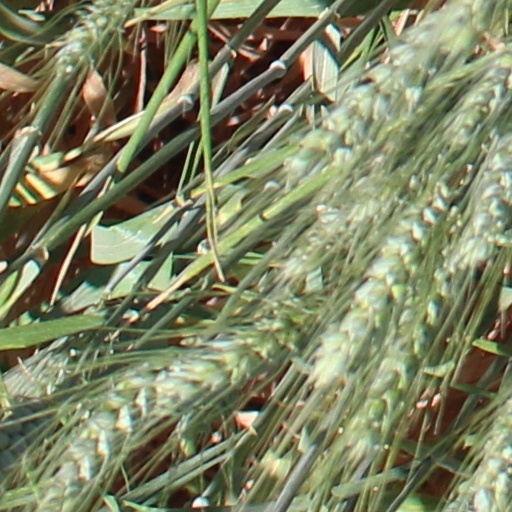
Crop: wheat